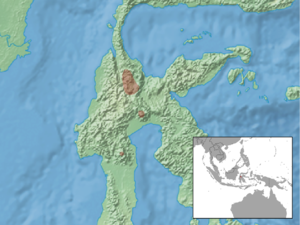
Tateomys rhinogradoides est une espèce de rongeur de la famille des Muridae, du genre Tateomys endémique d'Indonésie.